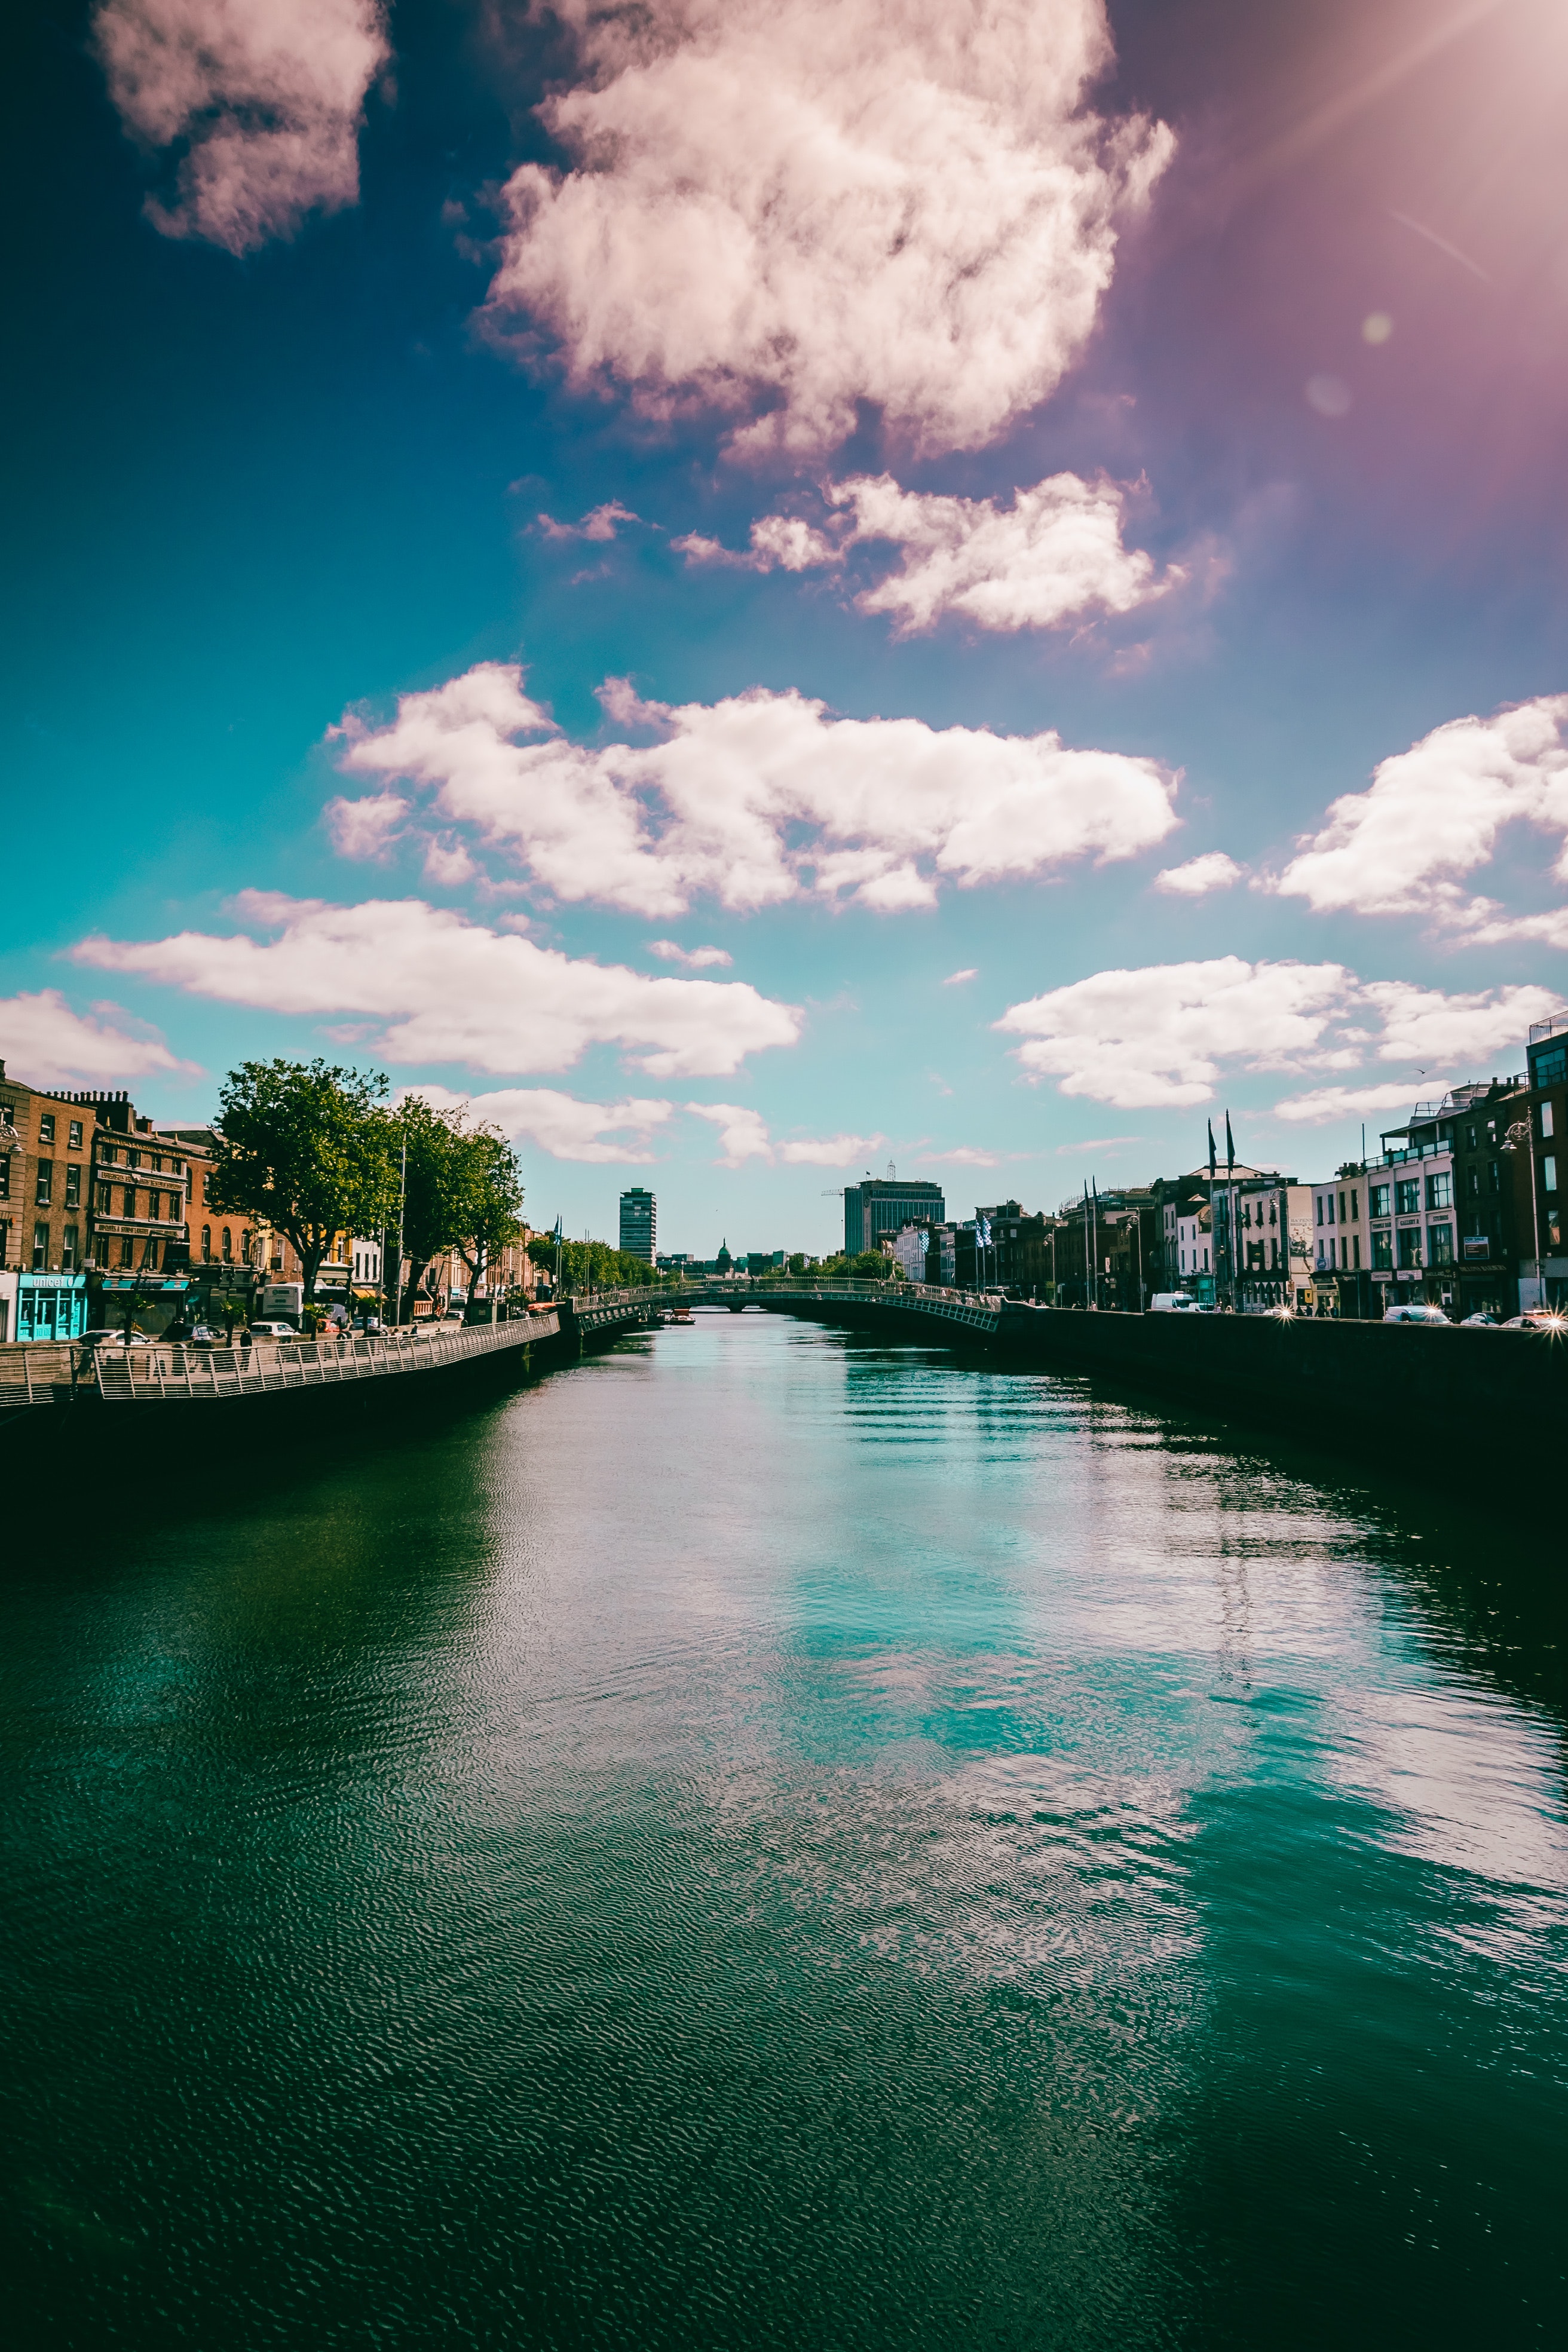
sky, water, waterway, green, river, blue, cloud, water resources, daytime, reflection, aqua, city, urban area, architecture, town, canal, bridge, turquoise, human settlement, cityscape, watercourse, tree, channel, metropolitan area, horizon, photography, summer, landscape, sea, bank, lake, tourism, vacation, calm, world, ocean, skyline, meteorological phenomenon, building, road, metropolis, cumulus